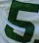
Number: 5